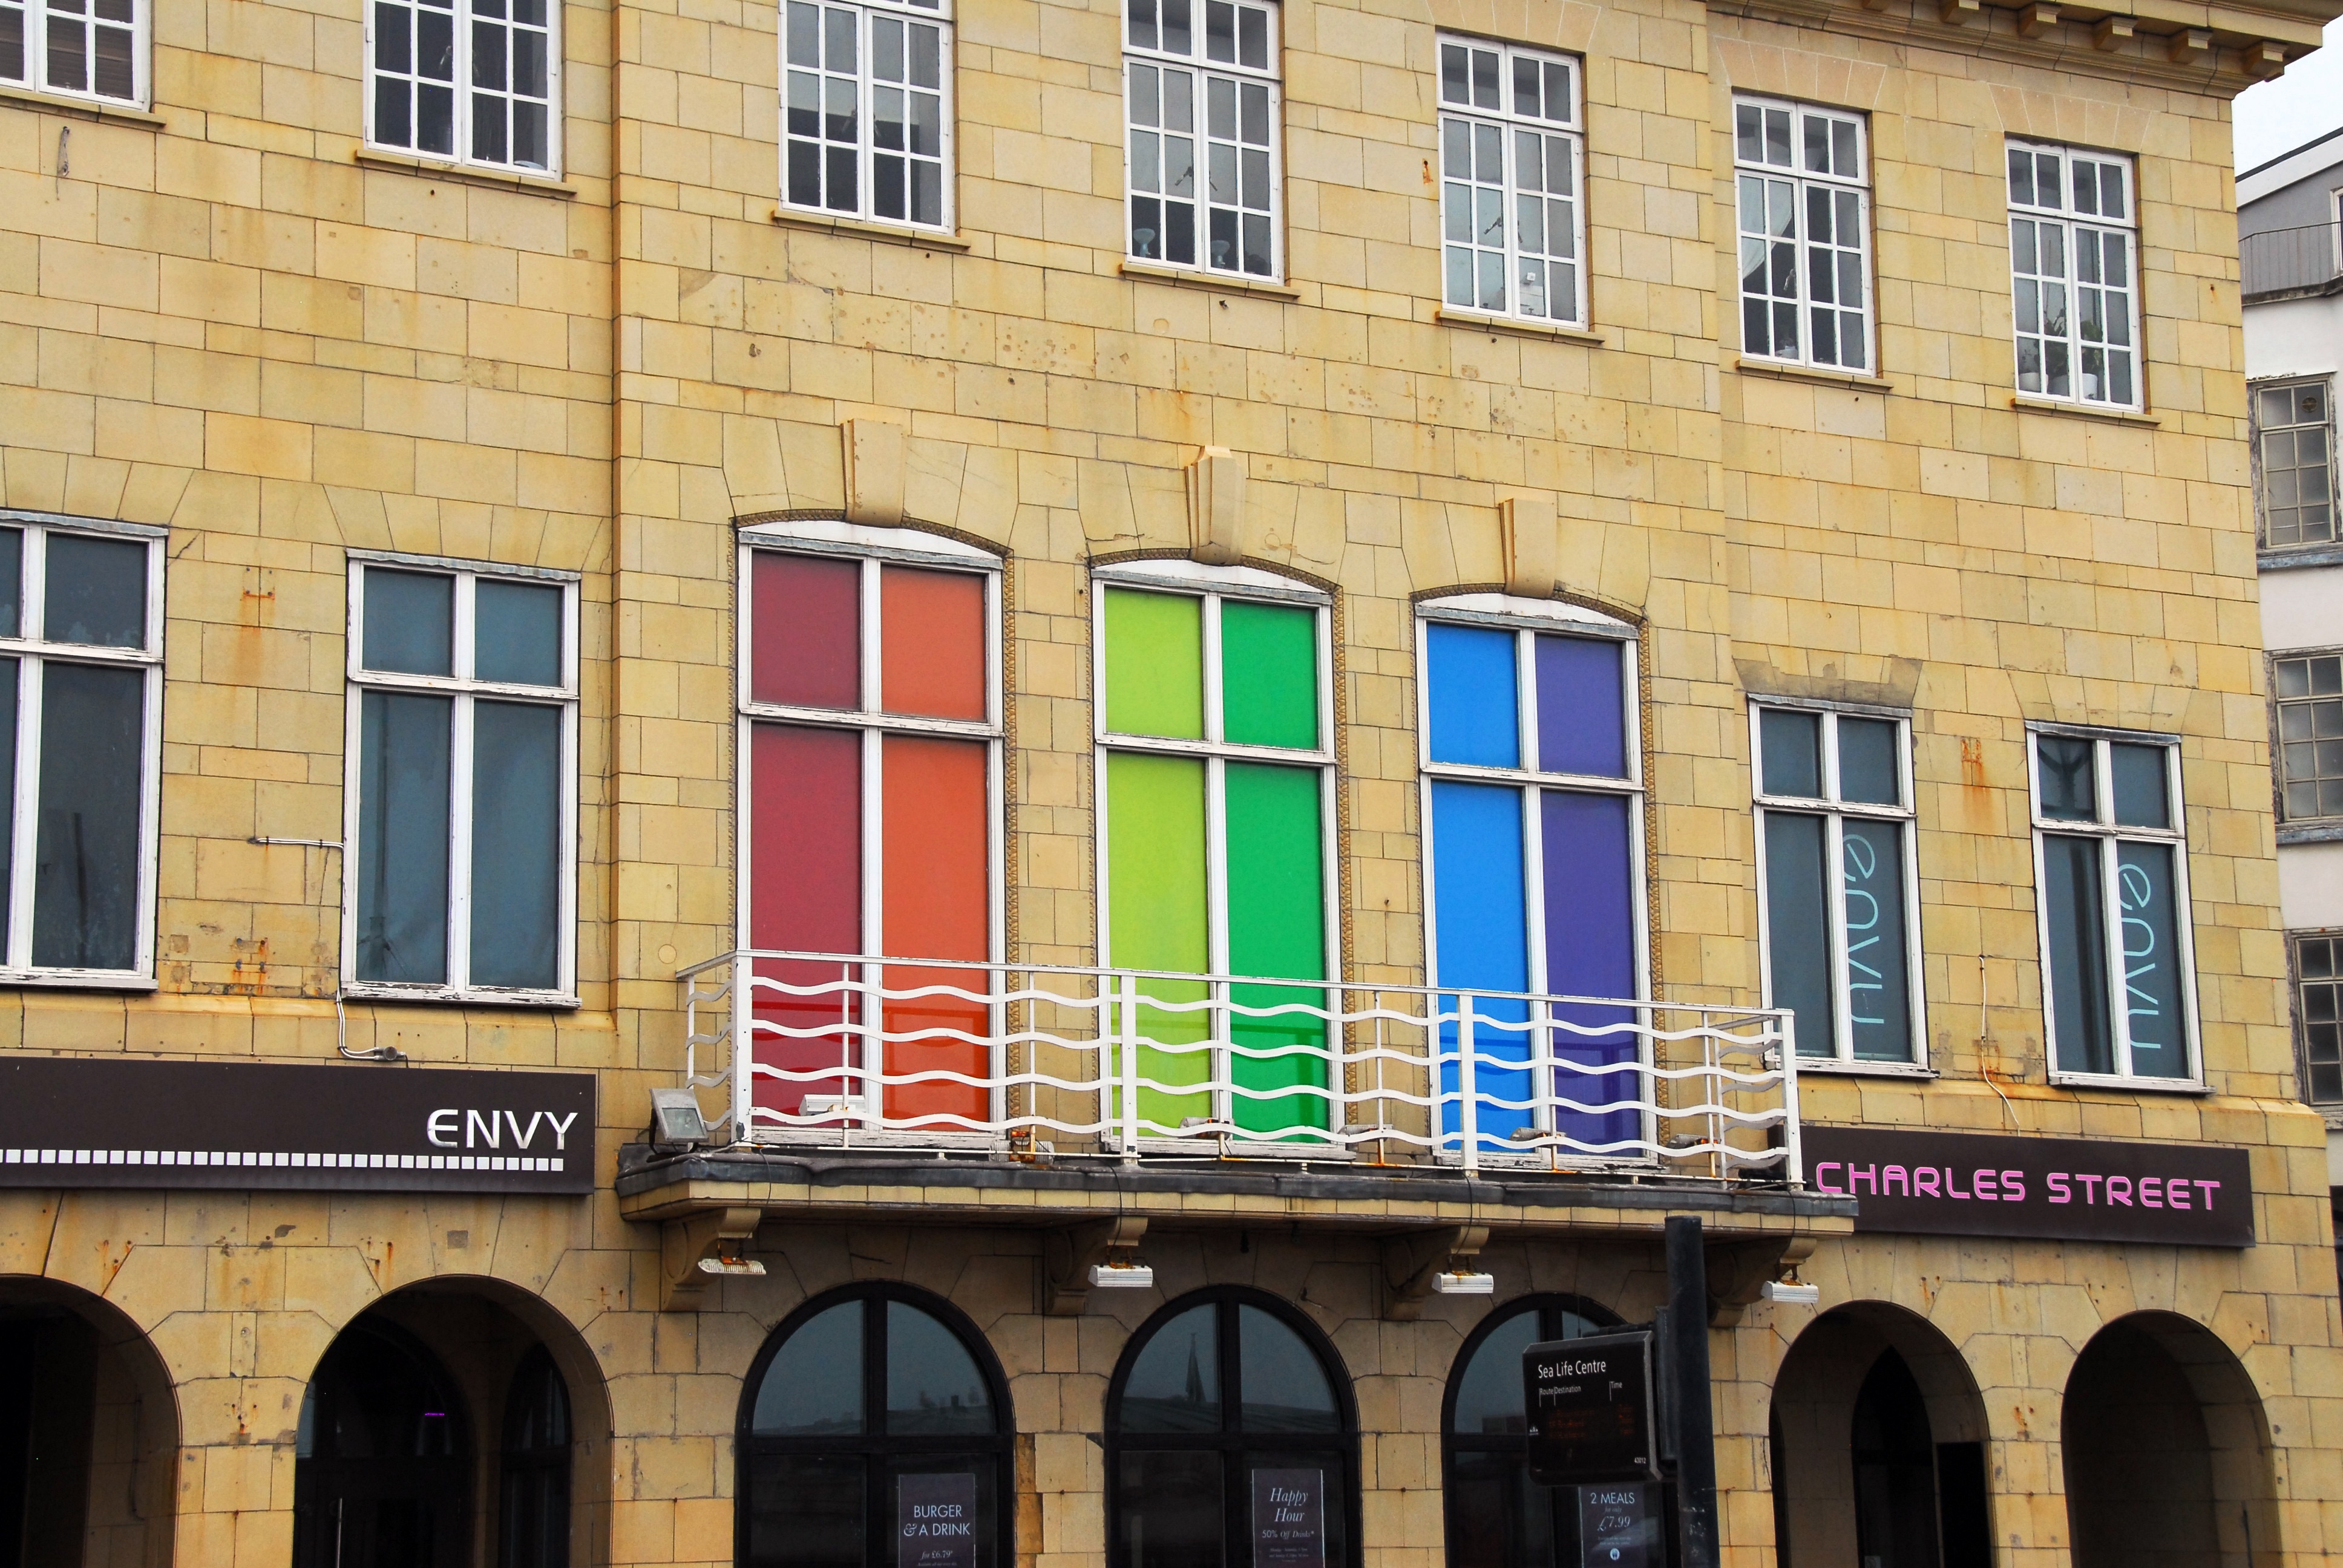
architecture, window, town, building, wall, downtown, symbol, paint, facade, colors, rights, pride, lgbtq, neighbourhood, rainbow colors, equal, urban area